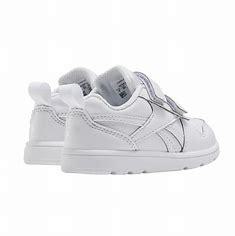
Brand: Reebok
Model: Royal Prime 2